List of birds of Malawi

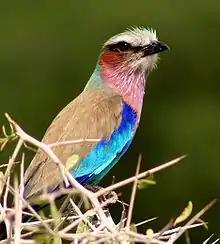
Lilac-breasted roller, widespread in open woodland and savannah

The bee-eaters are a group of near passerine birds in the family Meropidae. Most species are found in Africa but others occur in southern Europe, Madagascar, Australia and New Guinea. They are characterised by richly coloured plumage, slender bodies and usually elongated central tail feathers. All are colourful and have long downturned bills and pointed wings, which give them a swallow-like appearance when seen from afar.